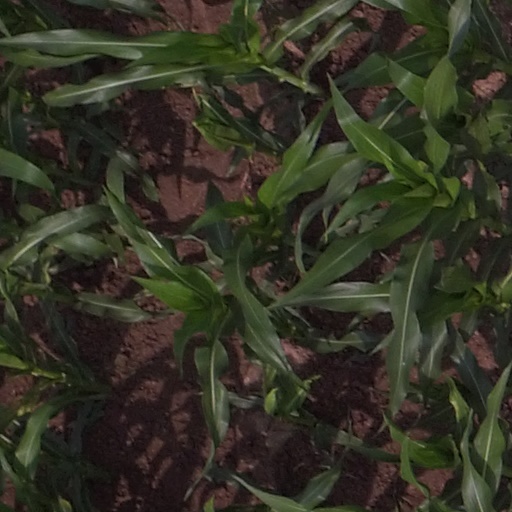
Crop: maize; corn